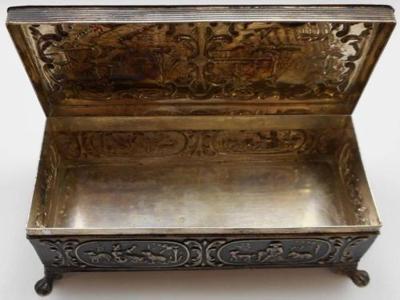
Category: table